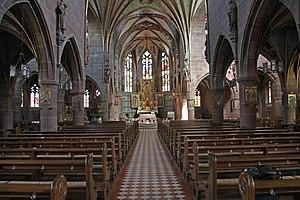
Église Saint-Sébastien de Kuppenheim‎‎‎, décoration d'intérieurs.